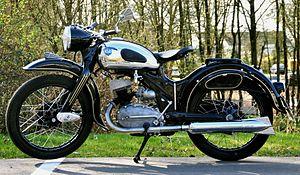
NSU Motorenwerke AG est une entreprise allemande fondée en 1873 et spécialisée dans la fabrication de motocyclettes et d'automobiles.